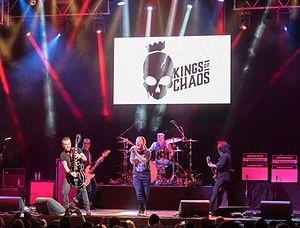
Kings of Chaos est un supergroupe fondé en 2013 comprenant des membres de groupes tels que Guns N' Roses, Deep Purple, Def Leppard. Le groupe est connu pour reprendre sur scène des classiques du Hard rock, comme Welcome To The Jungle, Smoke on the Water, Knockin' on Heaven's Door ou encore Pour Some Sugar on Me. Ils reprennent également des titres d'autres artistes les ayant influencés, comme Immigrant Song ou Tie Your Mother Down. La composition du groupe varie d'une tournée à l'autre.